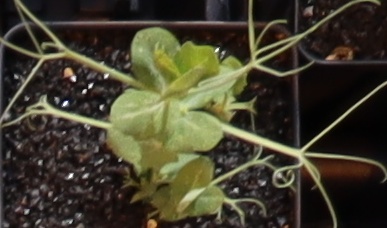
Label: Field Pea